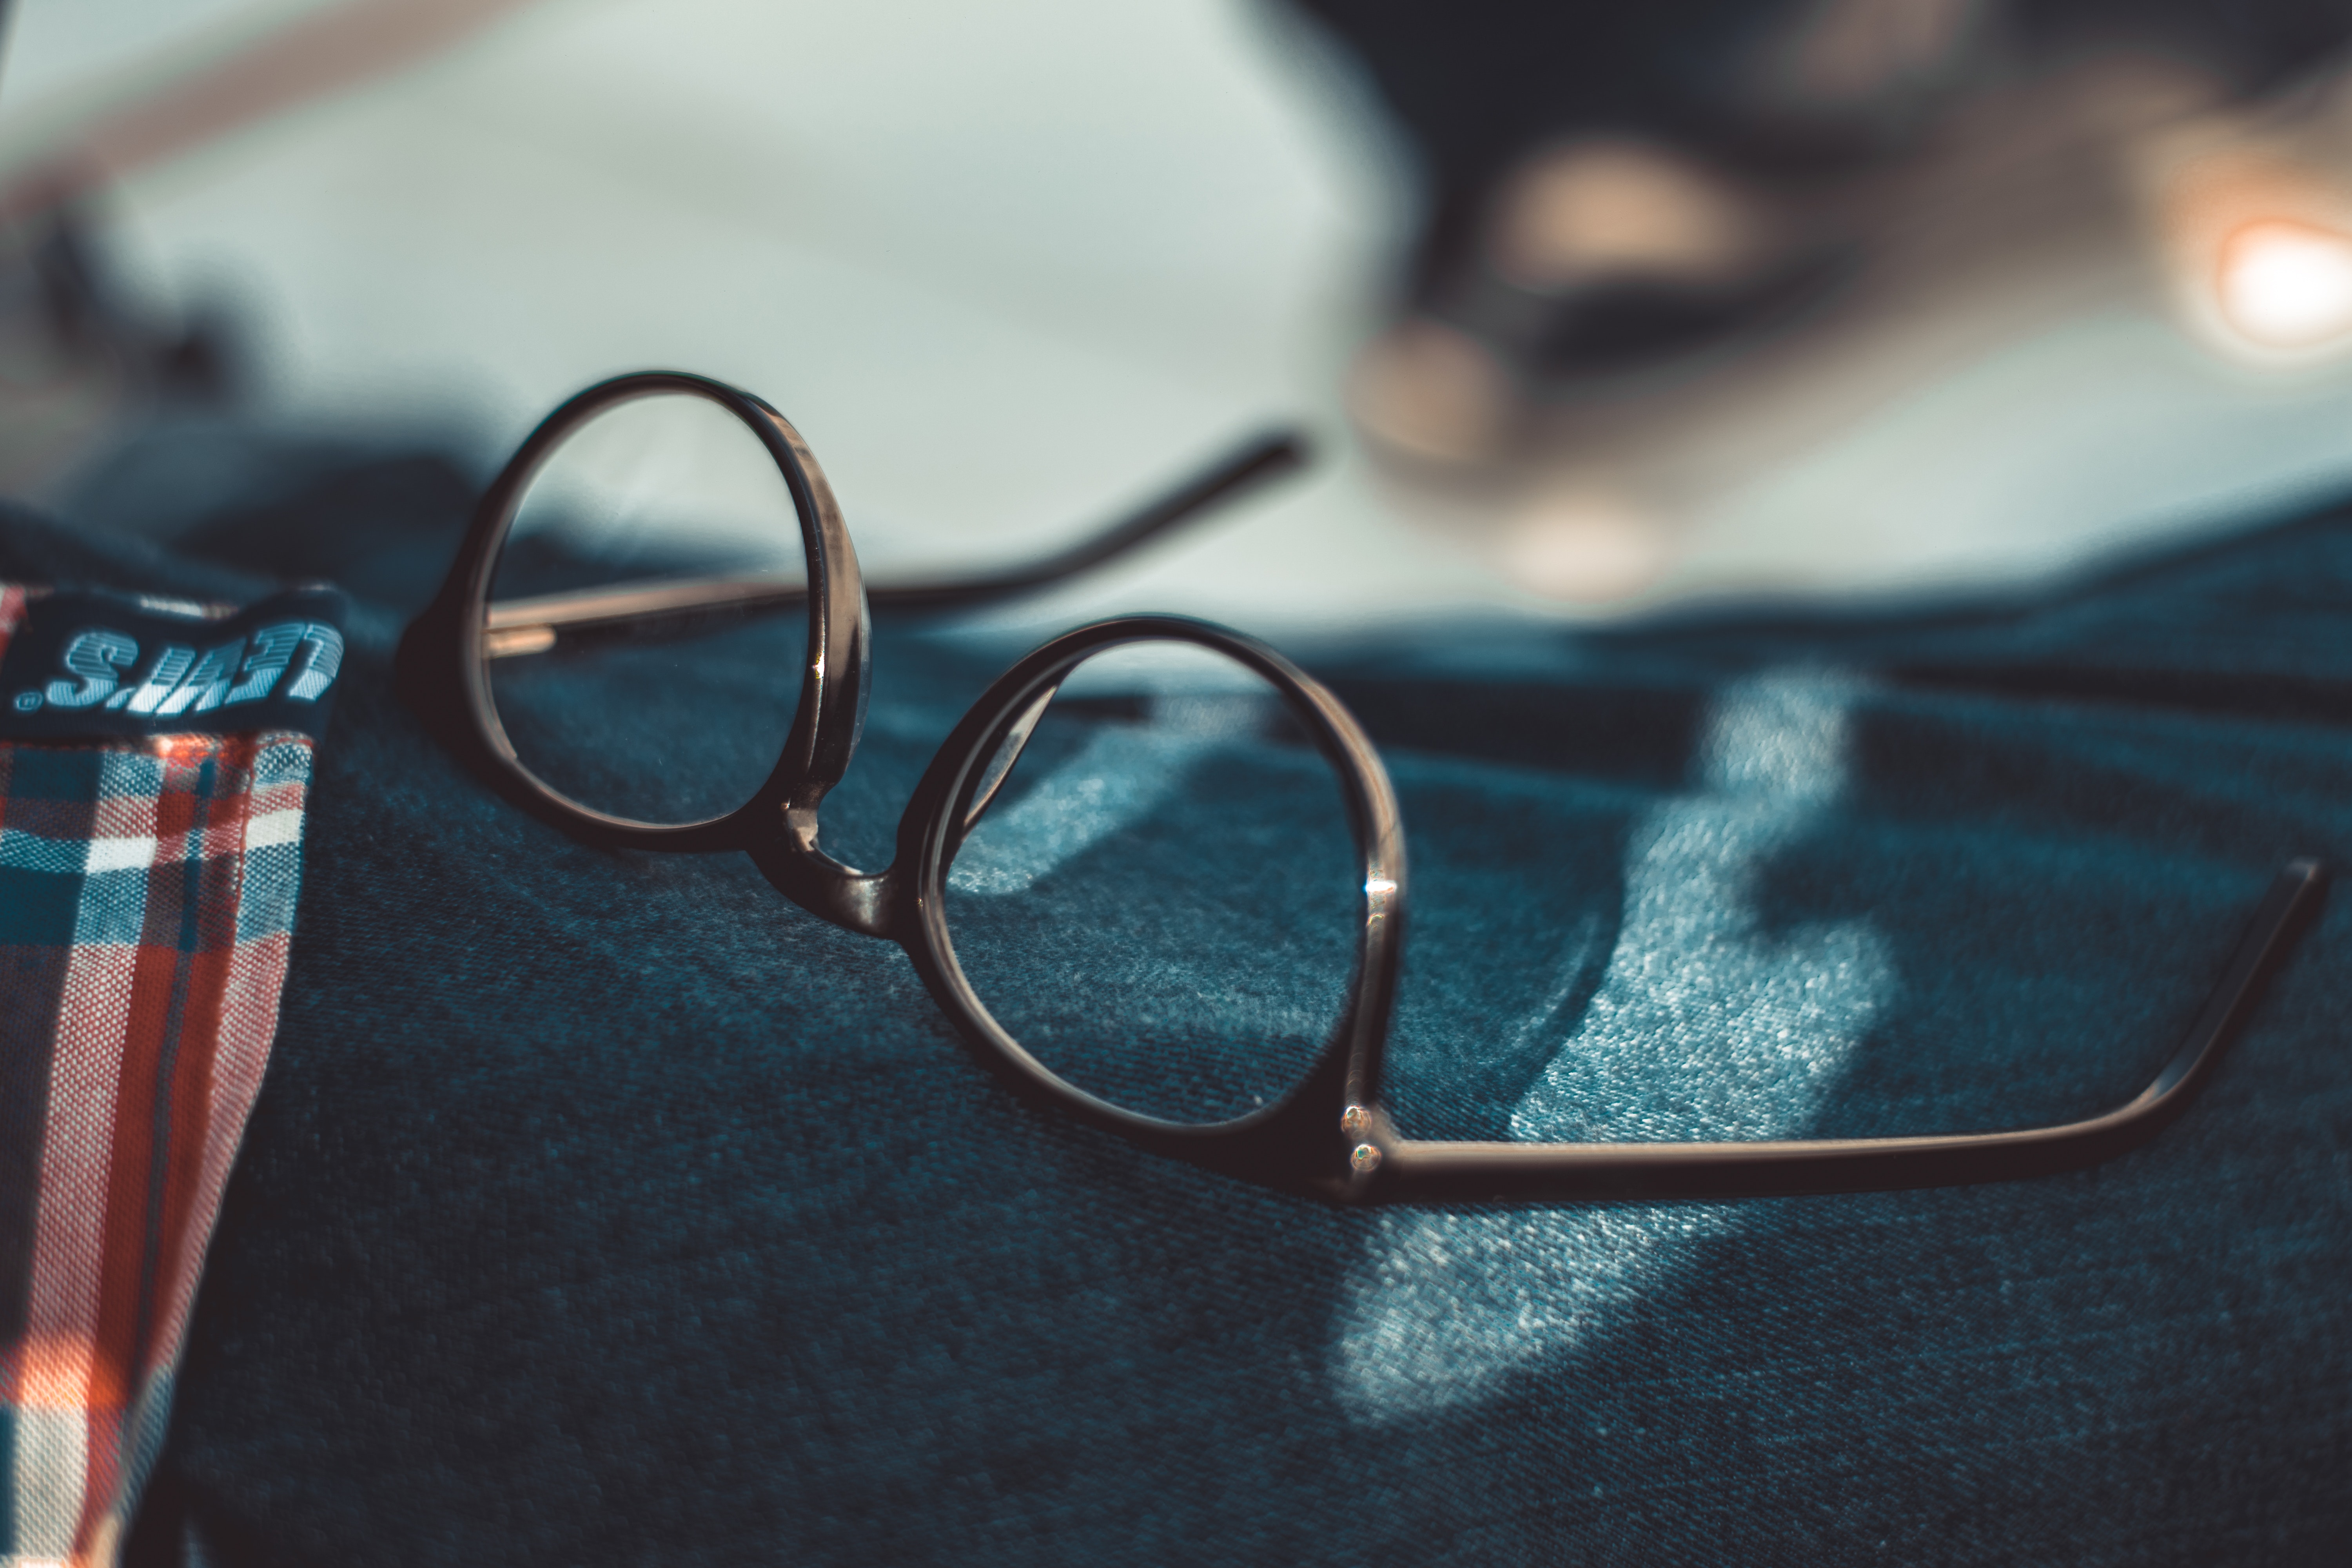
glasses, eyewear, medical equipment, vision care, photography, wire, fashion accessory, glass, medical, stethoscope, still life photography